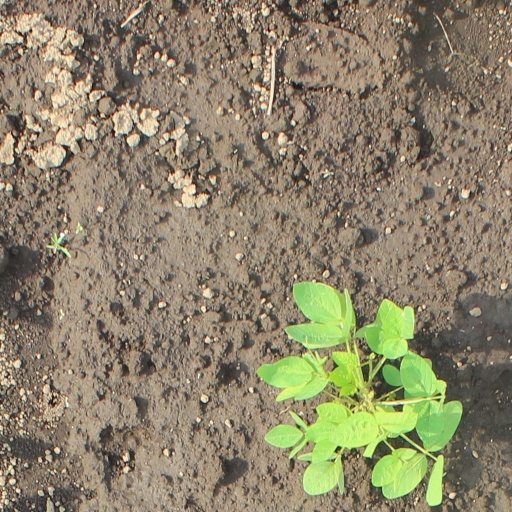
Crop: soybean